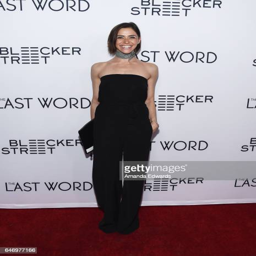
person arrives at the premiere